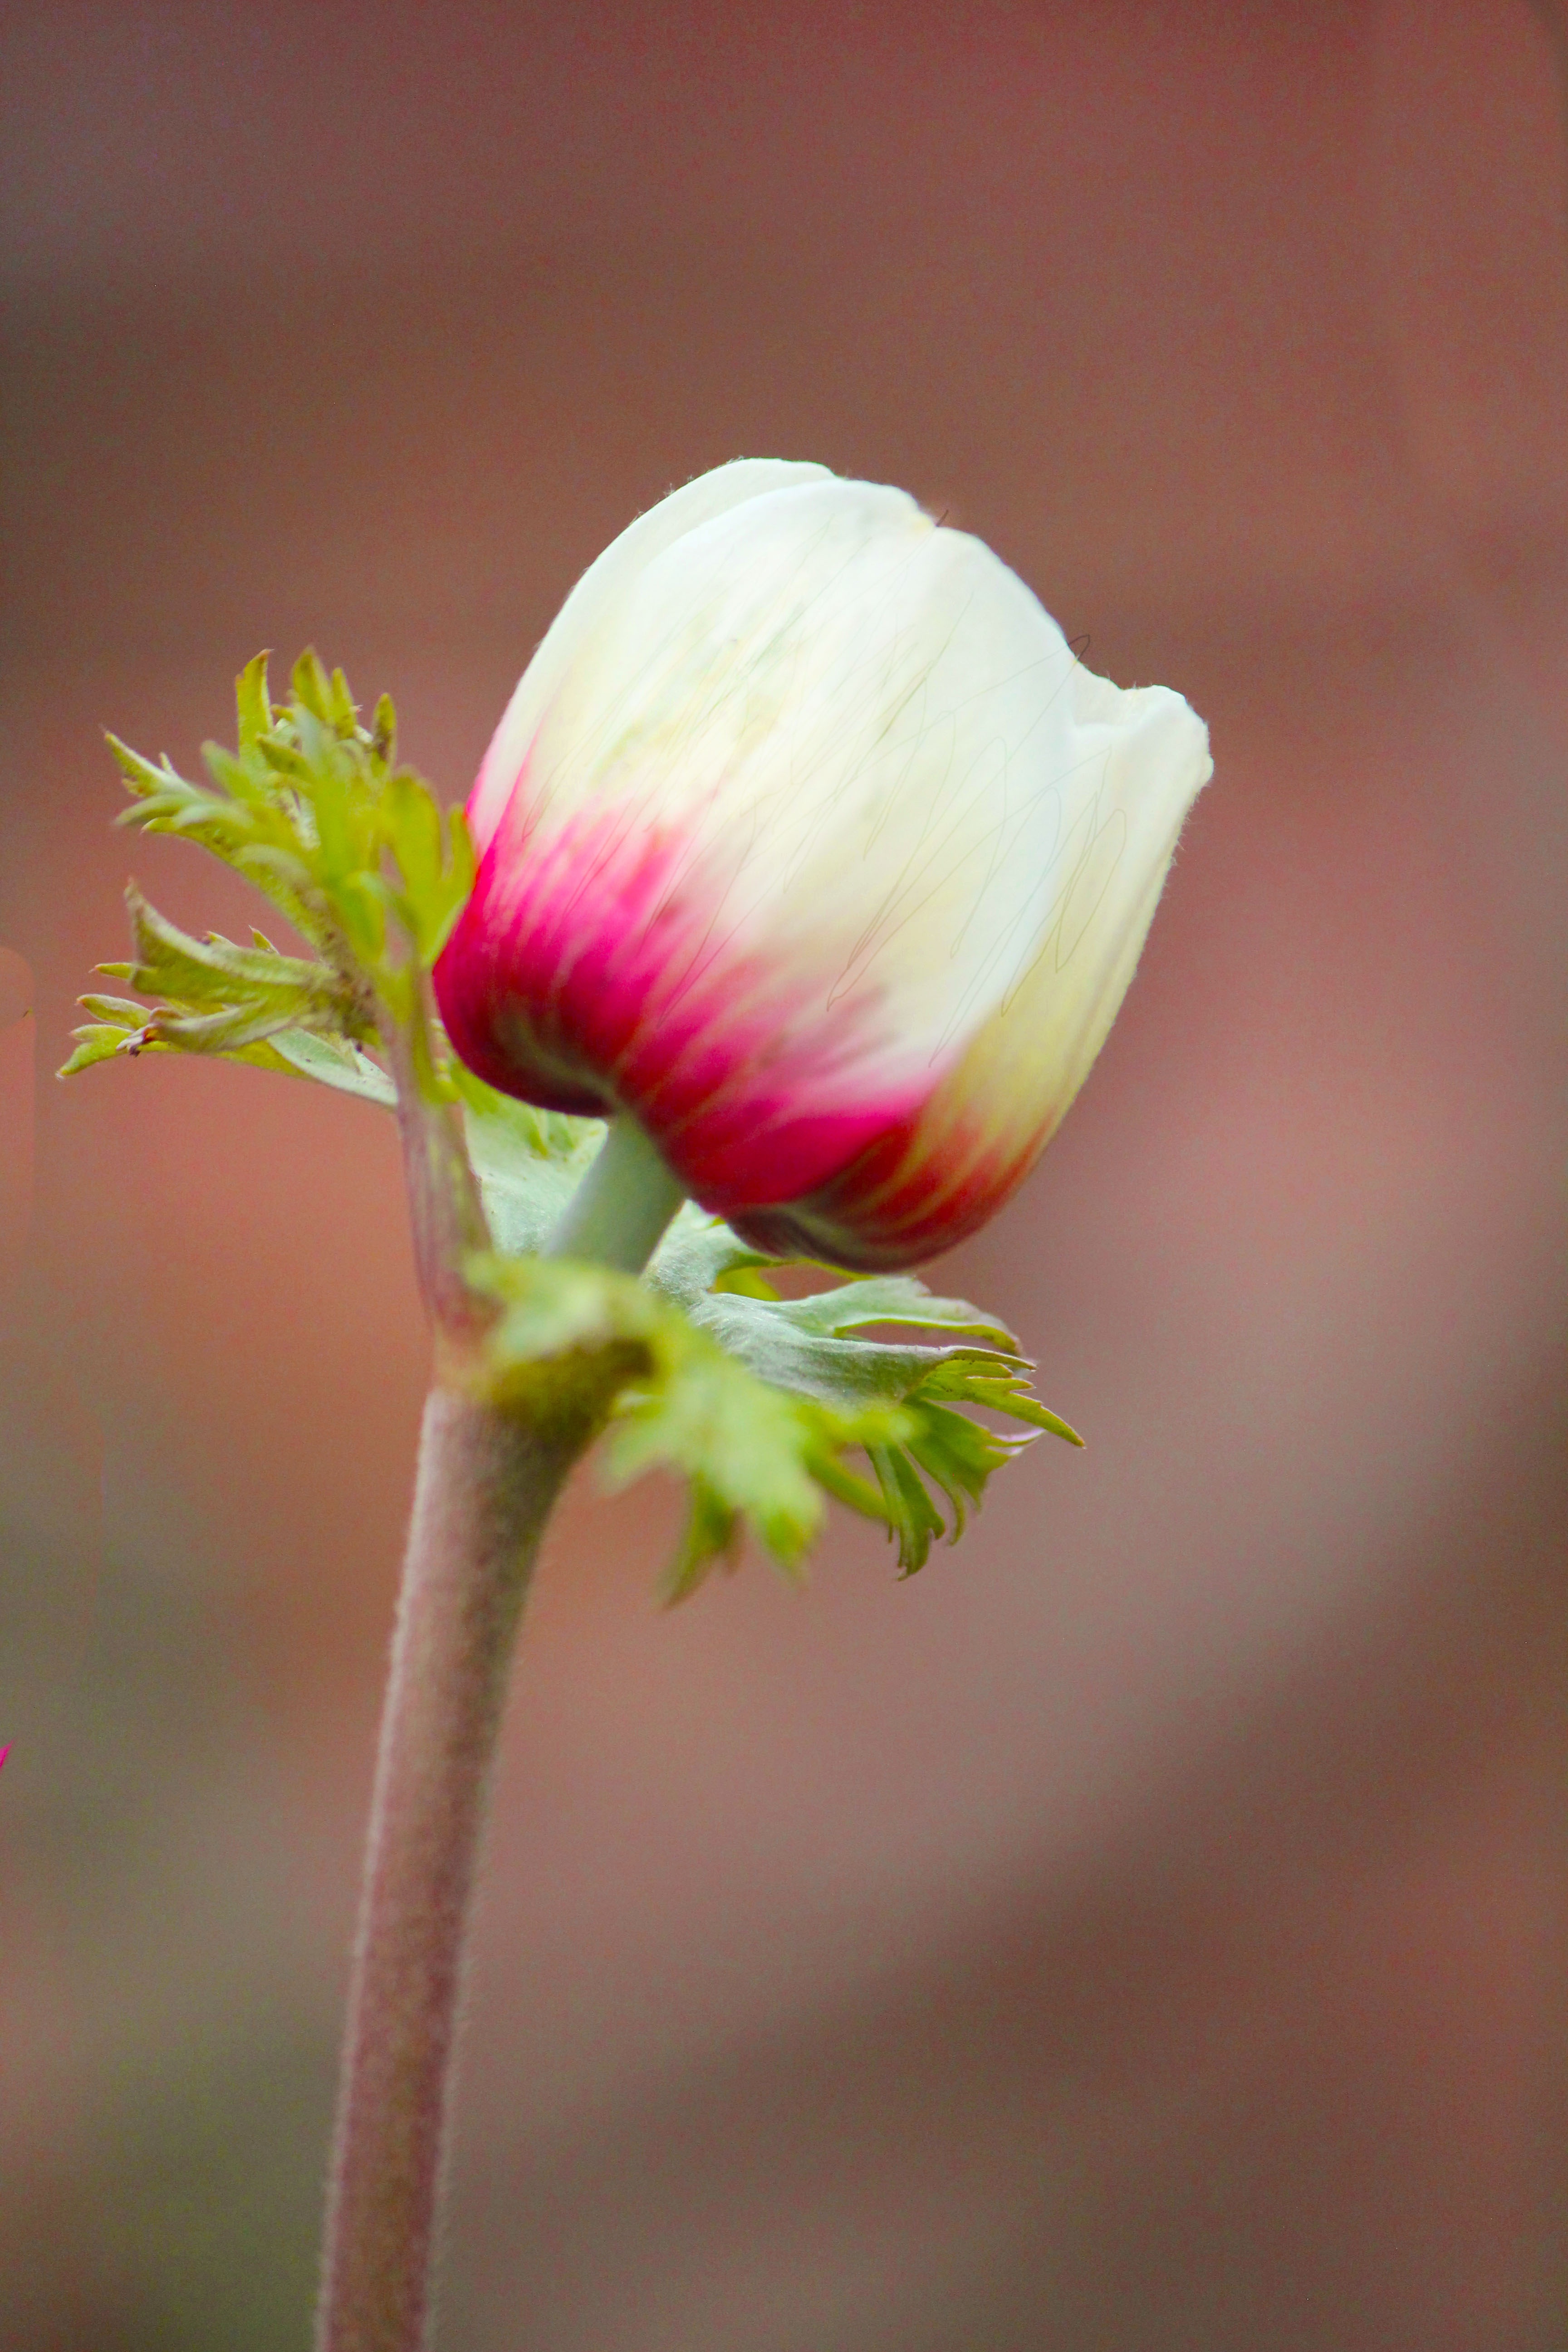
blossom, plant, photography, leaf, flower, petal, isolated, botany, yellow, pink, close, flora, wildflower, close up, beauty, bud, macro photography, individually, flowering plant, plant stem, land plant